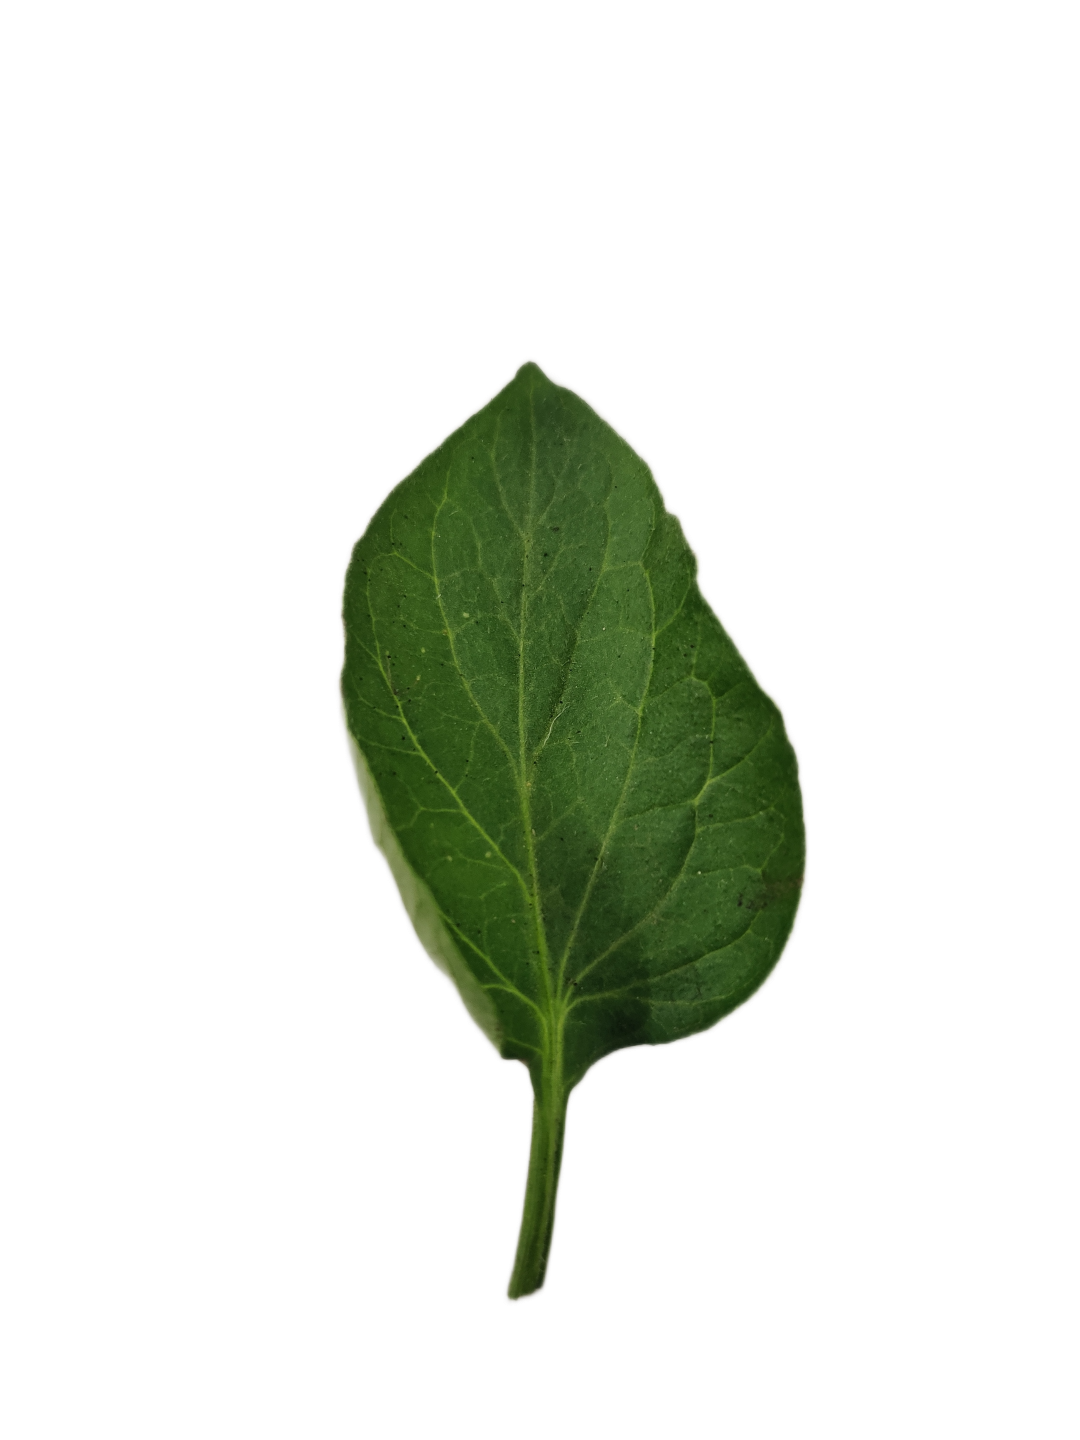
Crop: Tomato
Label: Mosaic